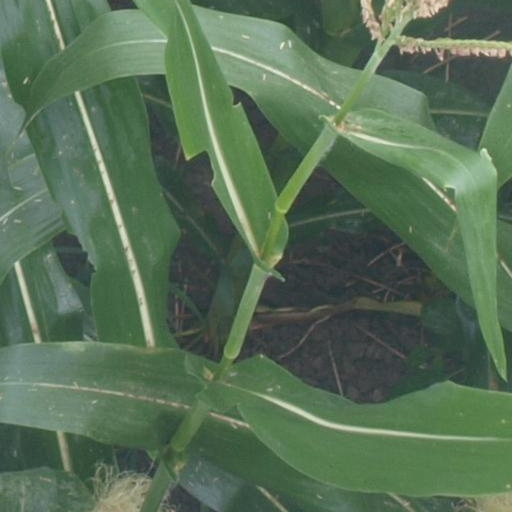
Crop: maize; corn